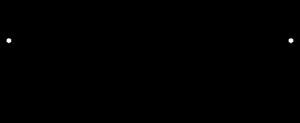
Les transformateurs de puissance font partie des composants clés des réseaux électriques en courant alternatif. Ceux-ci sont en pratique triphasés. Les enroulements des transformateurs, qu'ils se trouvent dans une même cuve dans le cas d'un transformateur triphasé ou répartis dans 3 transformateurs monophasés, peuvent être connectés de différentes manières entre eux et aux trois phases du réseau. Ces différentes connexions sont appelées couplage. Les trois couplages possibles sont celui en étoile, en triangle et en zigzag. Le couplage du transformateur représente la combinaison du couplage du côté primaire, du côté secondaire voire du côté tertiaire. Un couplage de transformateur est exprimé en commençant par celui du primaire. Si le primaire est en étoile et le secondaire en triangle, cela donne donc un couplage étoile-triangle. Les couplages se différencient vis-à-vis de la tension et au courant qu'ont à supporter les enroulements, à la présence ou non d'un point de neutre et à leur impédance homopolaire.